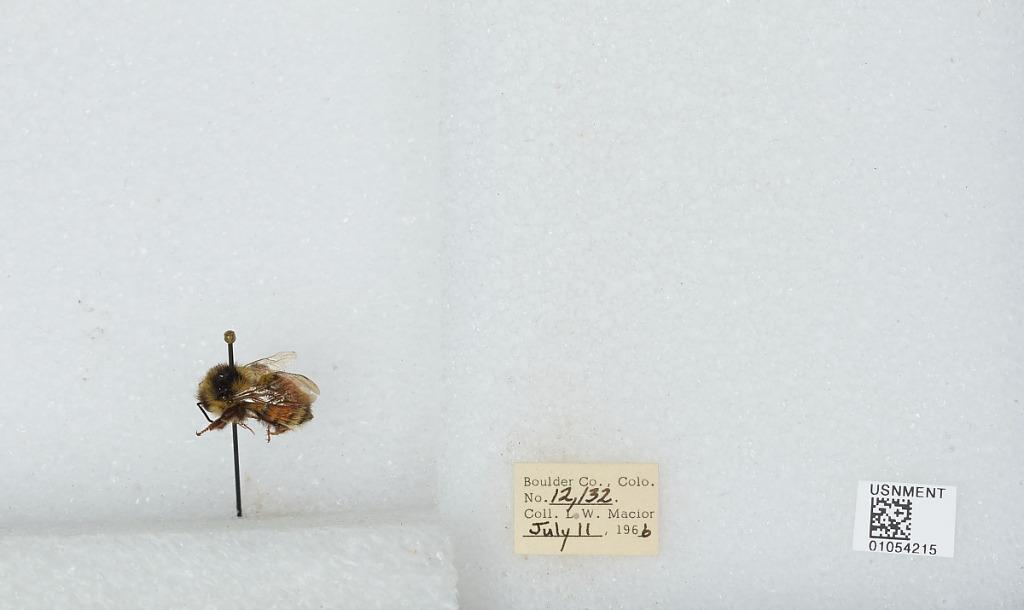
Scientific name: Bombus (Pyrobombus) bifarius Cresson
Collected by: L. Macior
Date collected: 1966-7-11
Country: United States
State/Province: Colorado
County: Boulder
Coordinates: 40.09, -105.36